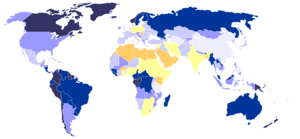
Disponibilité en eau douce mondiale, m³/personne/an début des années 2000 #333366:de 50 000 à 605 000 m3 #003599: de 15 000 à 50 000 m3 #9999ff: de 5000 à 15000 m3 #ccccff de 2500 à 5000 m3 hachures #ccccff &amp
Un stress hydrique, qui peut également être une pénurie d'eau, est une situation dans laquelle la demande en eau dépasse les ressources en eau disponibles.
Le remorquage d'icebergs est un projet et une technique de remorquage d’icebergs afin de s'approvisionner en eau douce ou bien de préserver les installations offshore d’un risque de collision.
L'eau douce est une eau dont la salinité faible permet la consommation. C'est l'eau des rivières, des lacs, de pluie, des glaciers, des tourbières, etc. par opposition à l'eau de mer. C'est un critère de potabilité essentiel car l'eau est très difficilement débarrassée du sel en solution. Une eau douce contient généralement moins d'un gramme de matières solides dissoutes par litre. À titre de comparaison, l'eau de mer en contient plus de trente et le sérum physiologique en contient 9 g/litre.